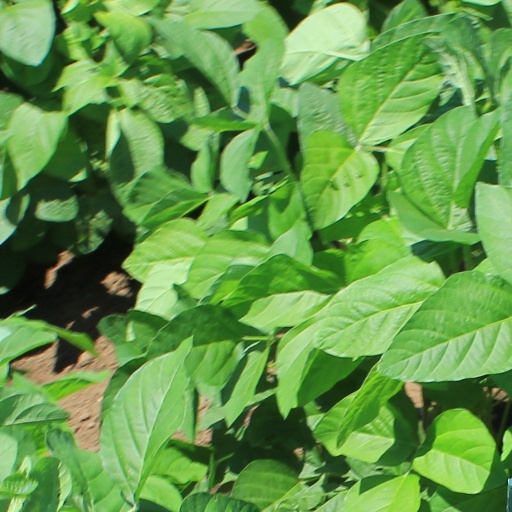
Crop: soybean